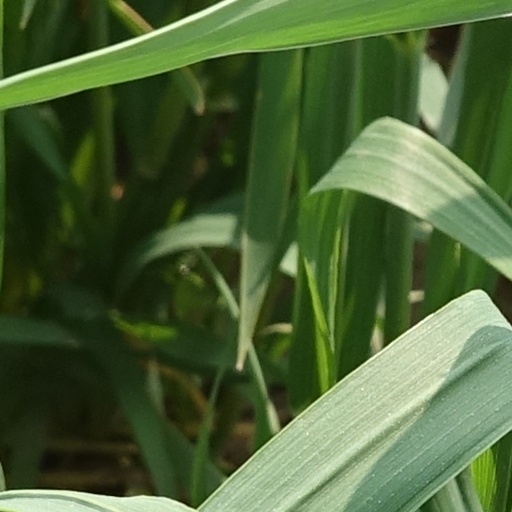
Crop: wheat